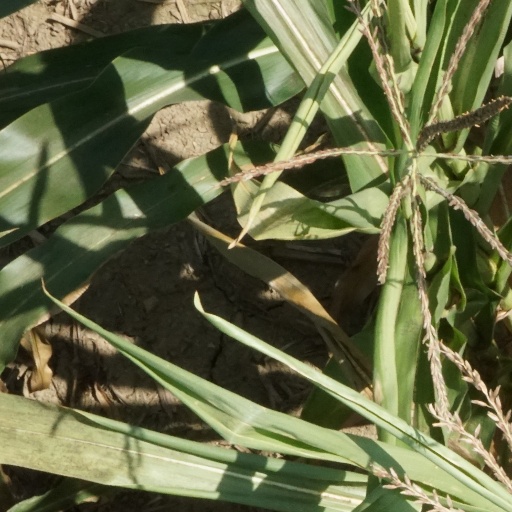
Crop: maize; corn